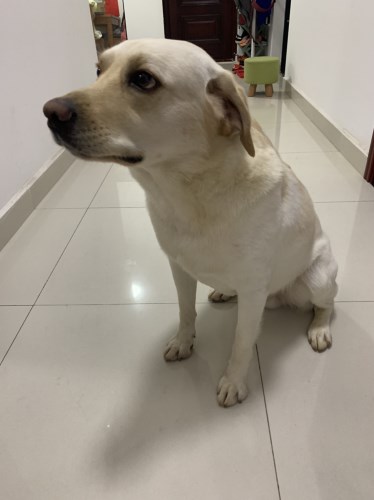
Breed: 3580-n000122-Labrador_retriever